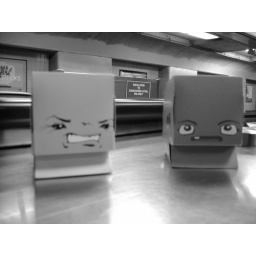
box dudes in black and white.